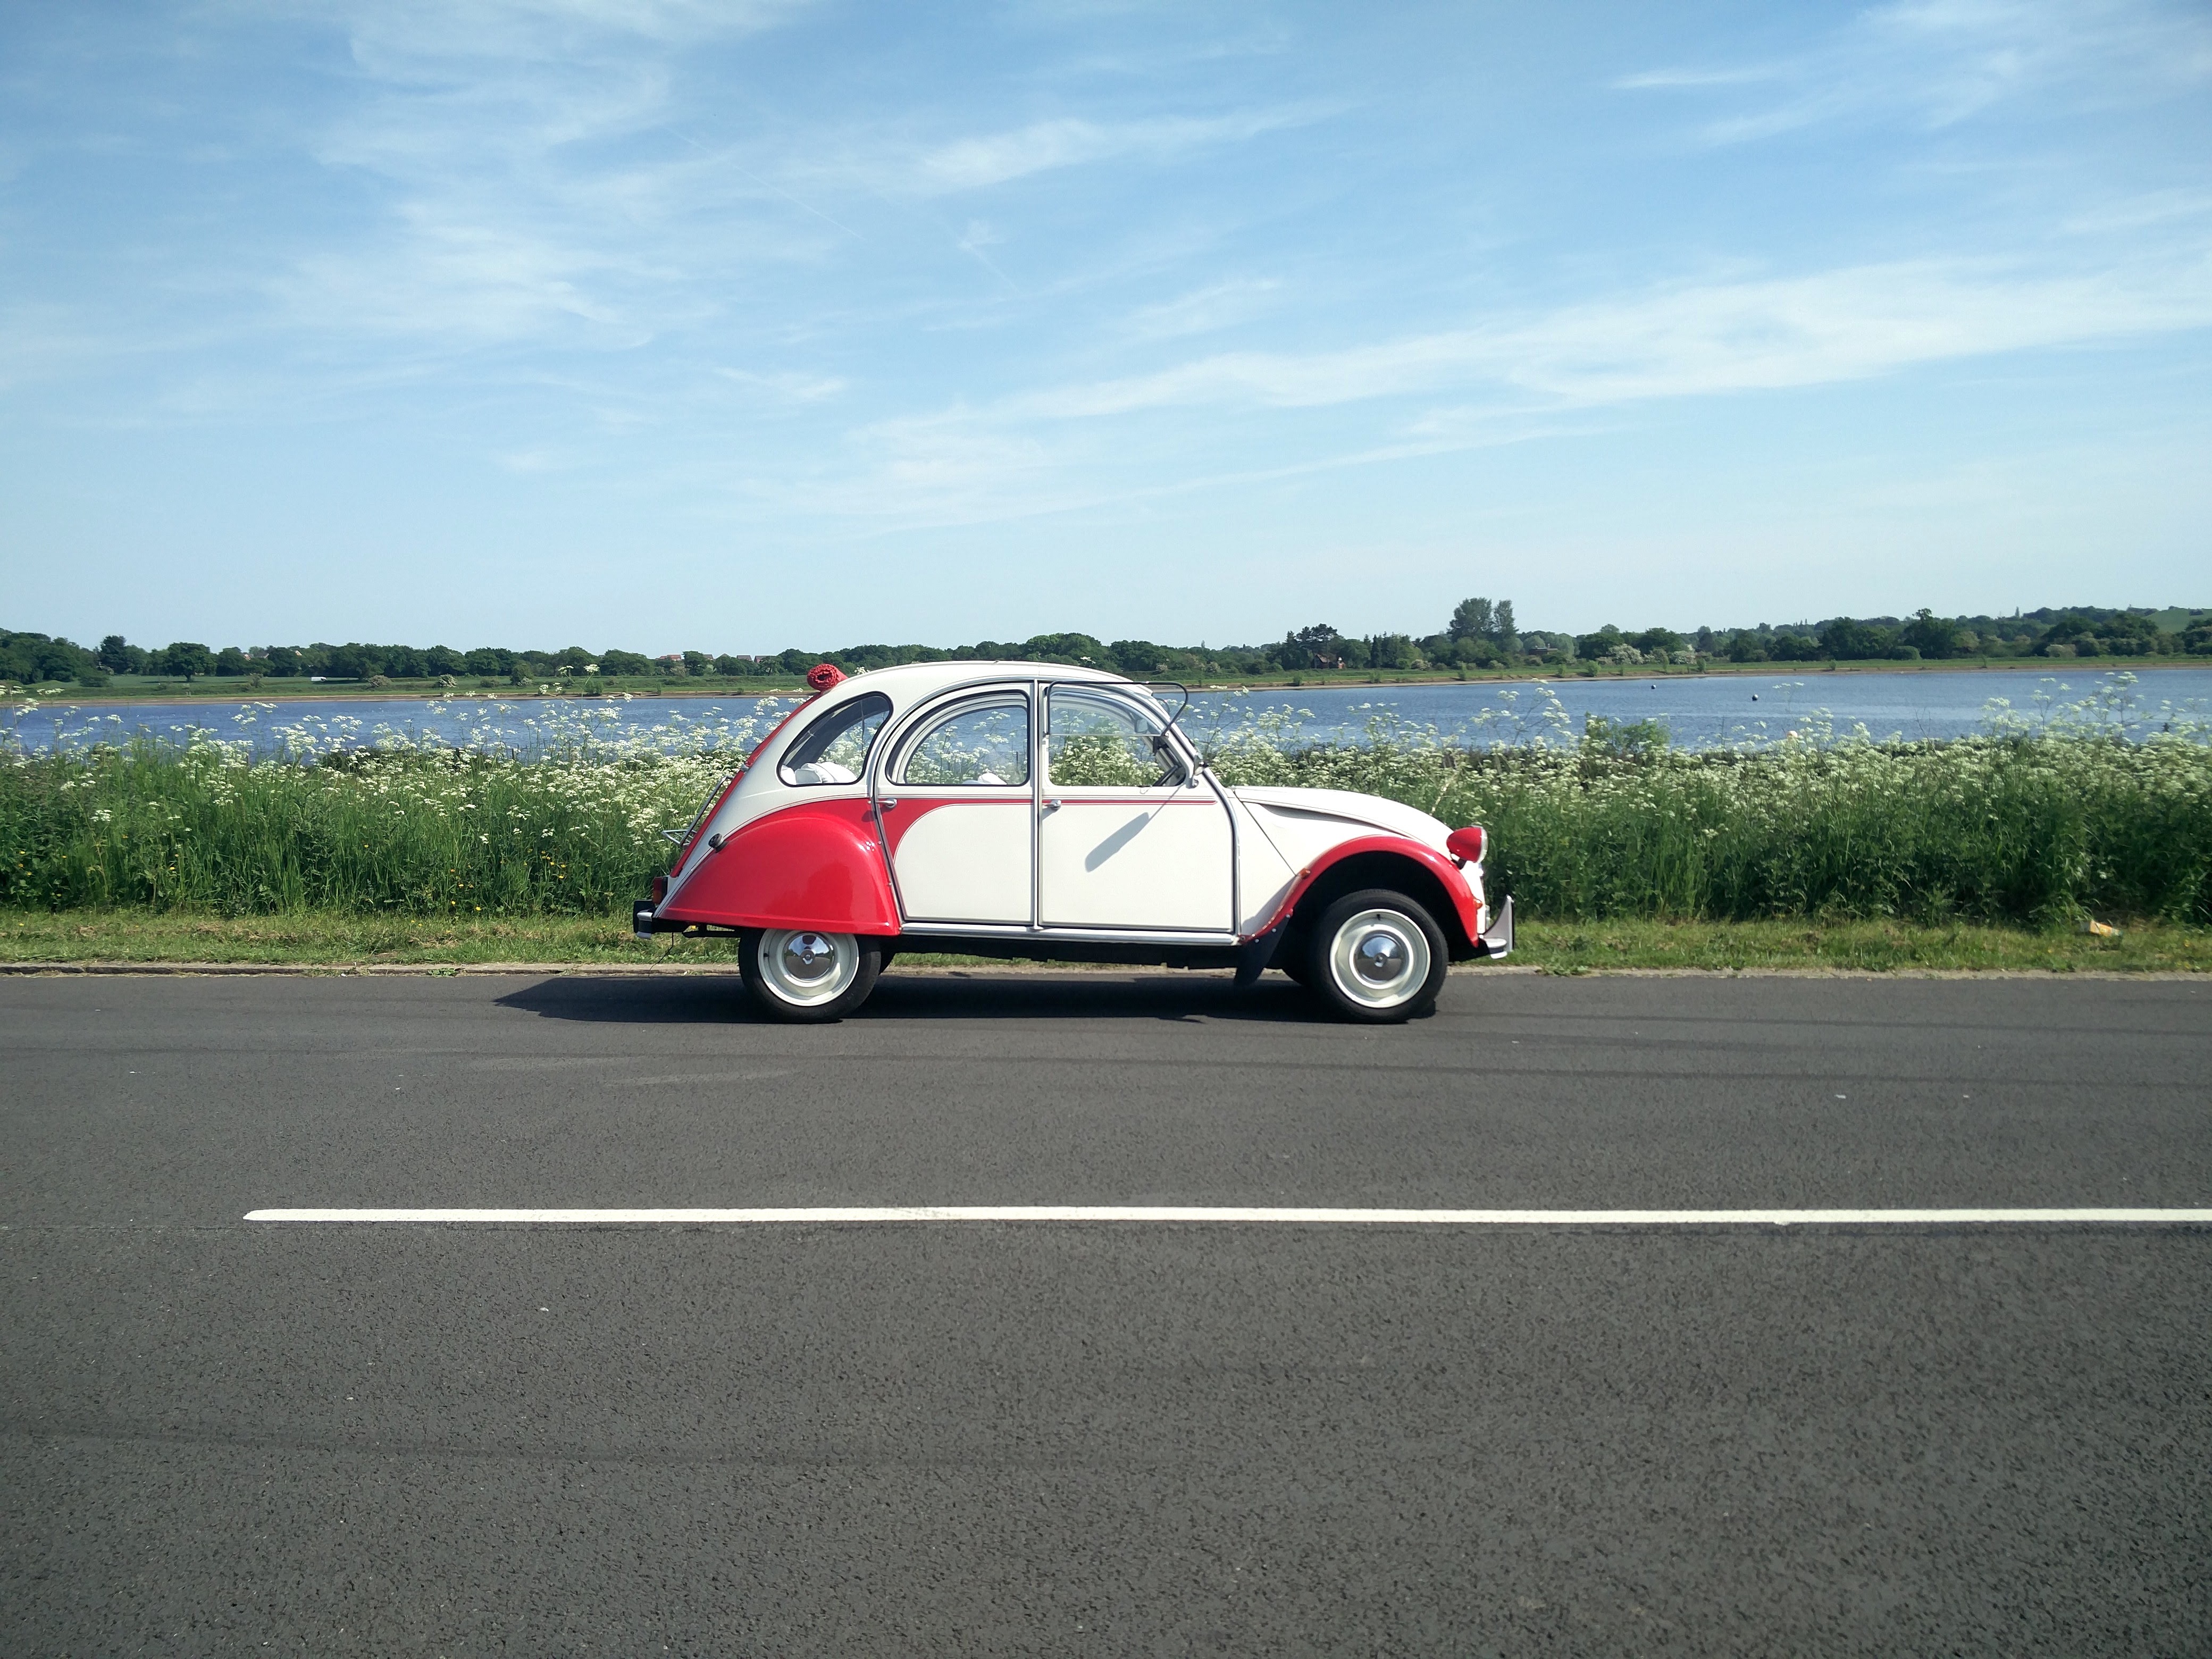
car, wheel, driving, vehicle, sports car, supercar, race track, land vehicle, automobile make, automotive design, luxury vehicle